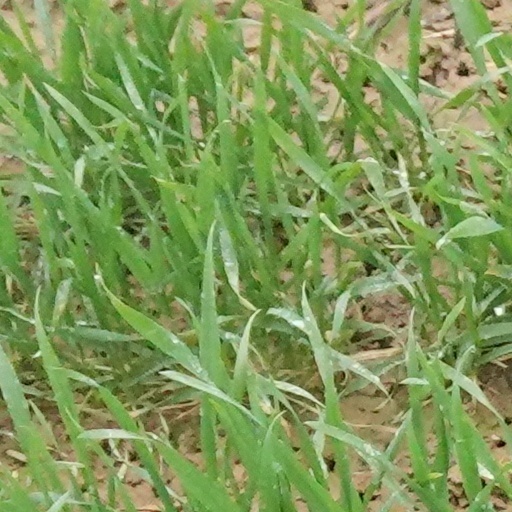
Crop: wheat